Knox County, Tennessee

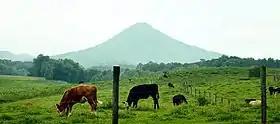
House Mountain, Knox County's high point, viewed from Emory Road, near the Knox–Grainger line

According to the U.S. Census Bureau, the county has a total area of , of which is land and (3.4%) is water. The county lies amidst the Ridge-and-Valley Appalachians, which are characterized by long, narrow ridges, oriented northeast-to-southwest, alternating with similarly shaped valleys. Notable ridges in the county include Bays Mountain, McAnnally Ridge, Beaver Ridge, Sharp's Ridge and Copper Ridge. House Mountain, at , is the county's highest point, and is the focus of a state natural area.